J. C. Ewing

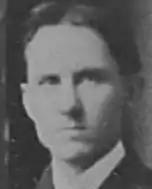

Joseph Chalmers Ewing (June 1, 1875 – April 5, 1965) was an American college football and college baseball coach. He served as the head football coach at Colorado College from 1900 to 1901 and Baylor University in 1902, compiling a career college football head coaching record of 2–4–2. Ewing was also the first head baseball coach at Baylor, coaching the 1902 season and tallying a mark of 5–9.